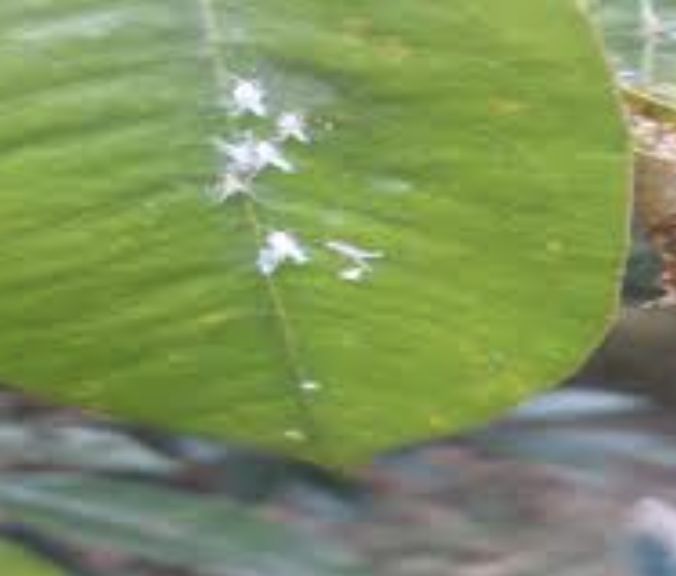
Label: mealybug_infestation